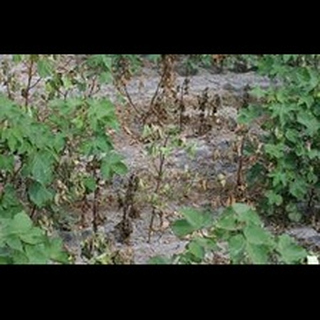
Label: wheat_common_root_rot